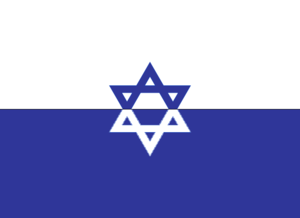
La Résistance juive pendant la Shoah désigne la résistance des Juifs, organisée ou spontanée à l'encontre de la politique des nazis, de leurs alliés et des collaborateurs durant la période de la persécution et de l'extermination des Juifs, de 1933 à 1945. Elle prit plusieurs formes aussi bien passives qu'actives : de la résistance purement idéologique jusqu'à la résistance armée et déterminée contre les ennemis.